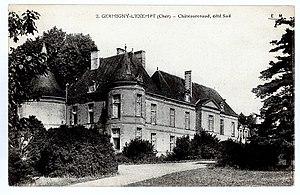
Germigny-l'Exempt est une commune française située dans le département du Cher en région Centre-Val de Loire.
Cet article recense de manière non exhaustive les châteaux et demeures situés dans le département français du Cher. Il est fait état des inscriptions et classements au titre des monuments historiques.